Boim Chapel

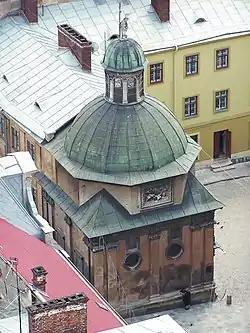
Boim Chapel. General view of the northern facade. View from the town hall.

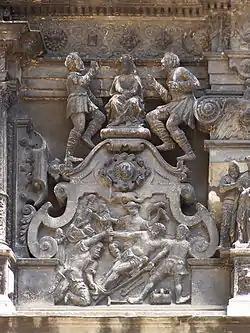
Boim Chapel. Detail of the facade. The composition "Descent from the Cross"

The Boim Chapel is a monument of religious architecture in Cathedral Square, Lviv, Ukraine. It was constructed from 1609 to 1615 and is part of Lviv's Old Town, a UNESCO World Heritage Site.